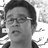
Emotion: sad